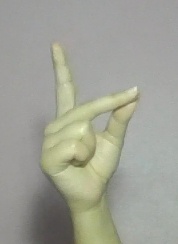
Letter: ta